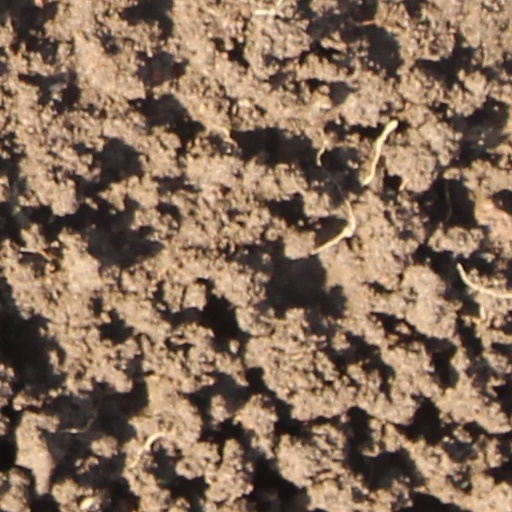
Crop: wheat